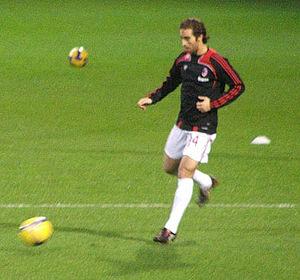
Mathieu Flamini, né le 7 mars 1984 à Marseille, est un footballeur international et un homme d'affaires français qui évolue au poste de milieu de terrain.